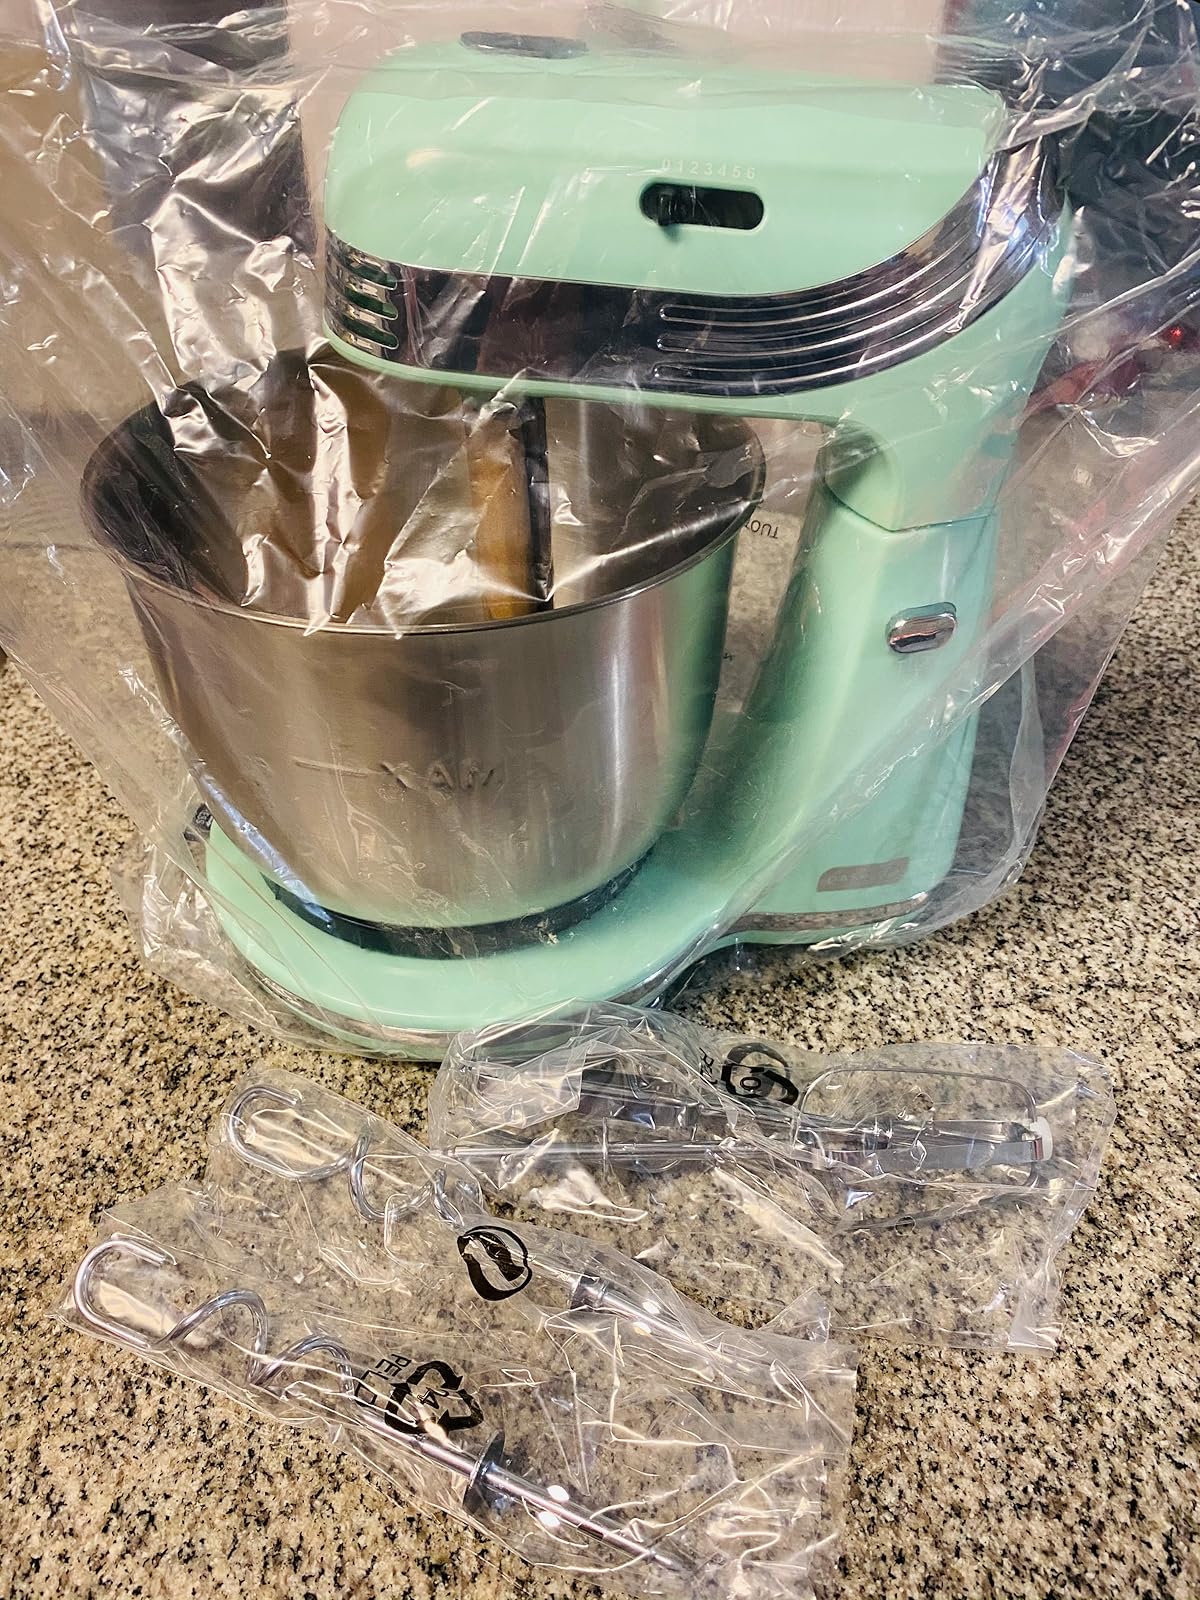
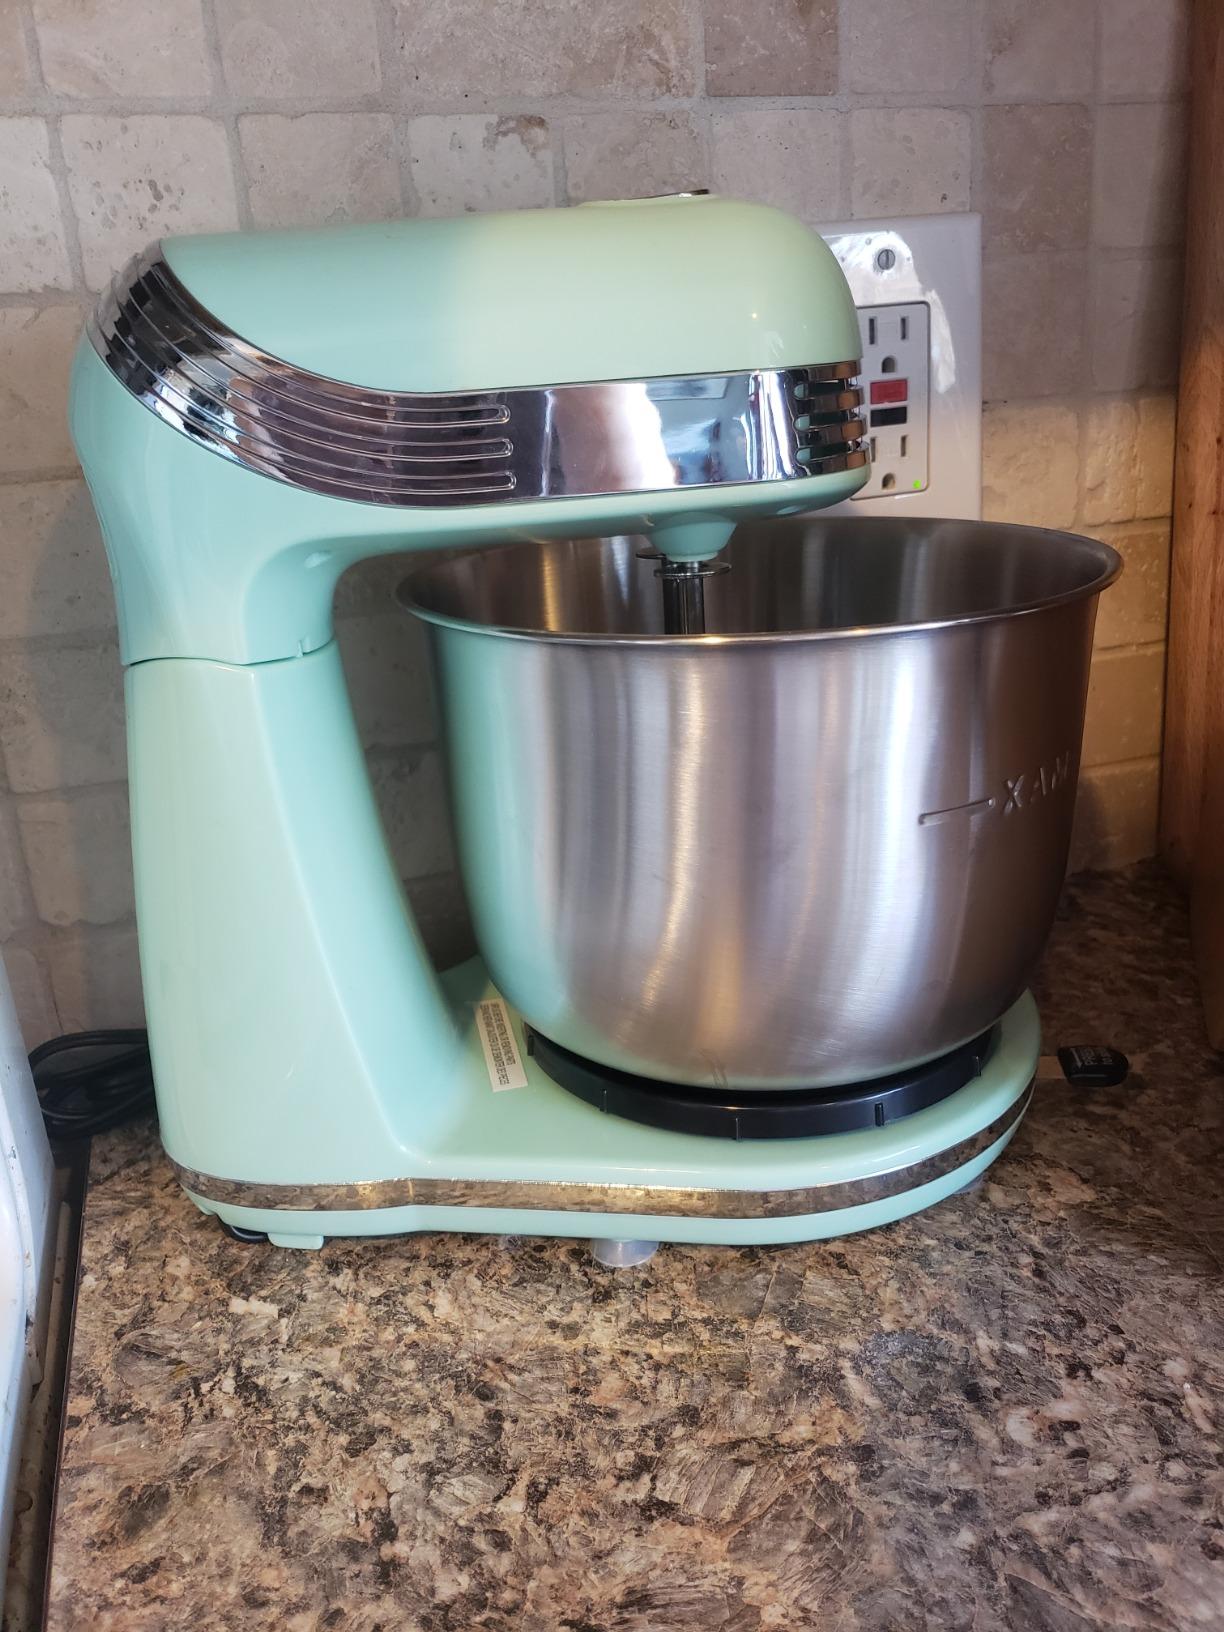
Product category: items_mixer
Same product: yes